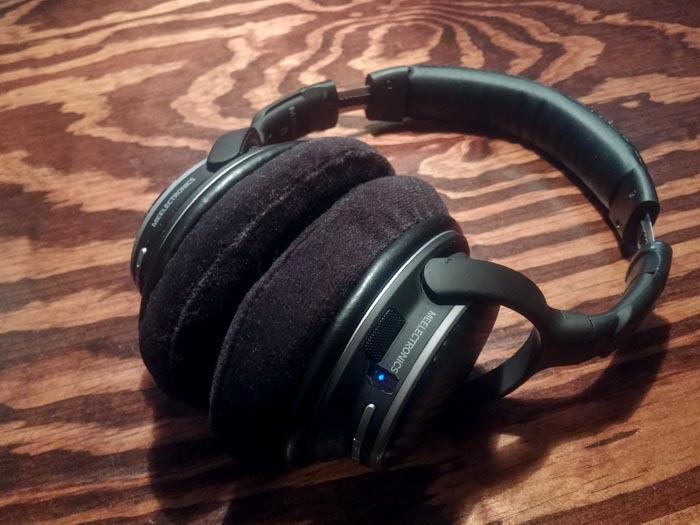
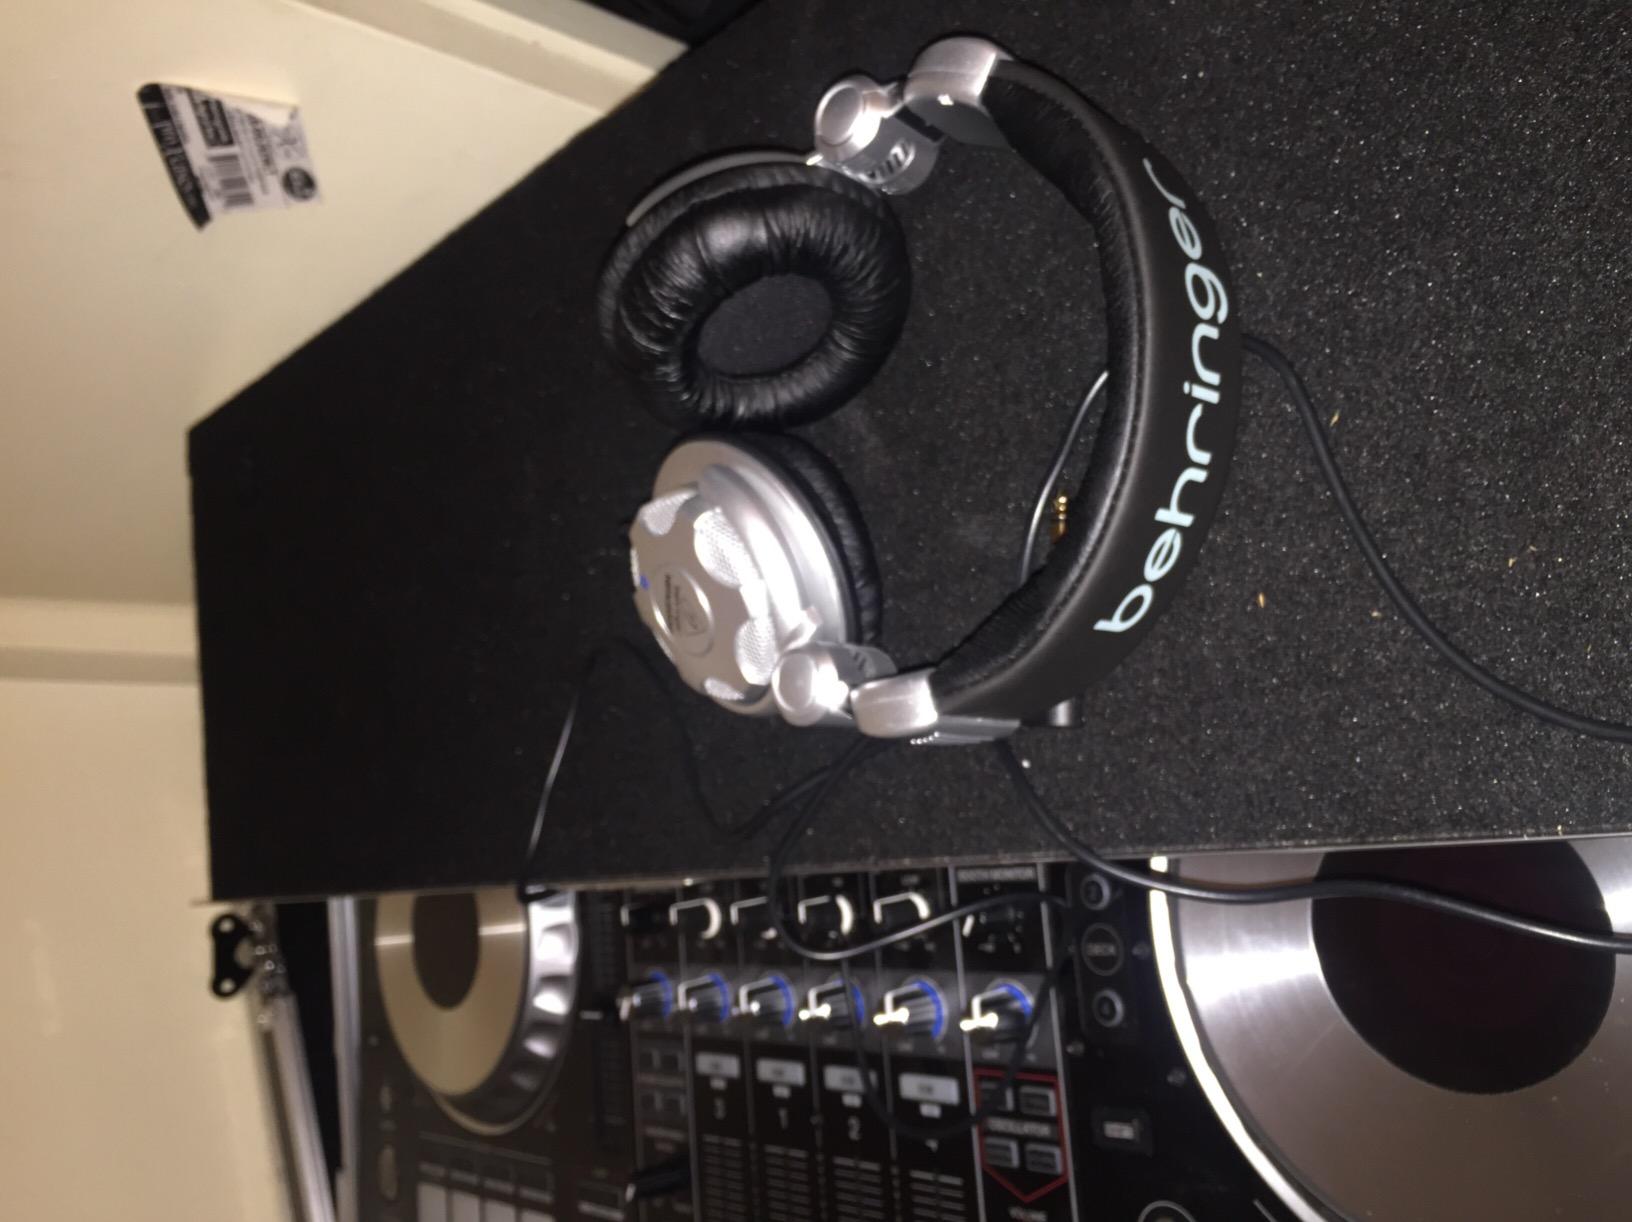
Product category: headphones
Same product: no